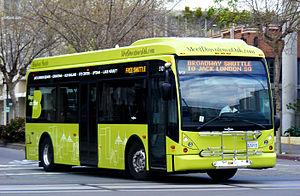
Le Van Hool NewA309 est un autobus urbain à gabarit réduit fabriqué et commercialisé par le constructeur belge Van Hool depuis 2002.